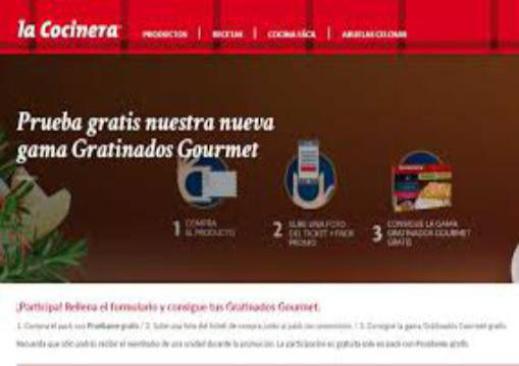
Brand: la cocinera
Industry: Food